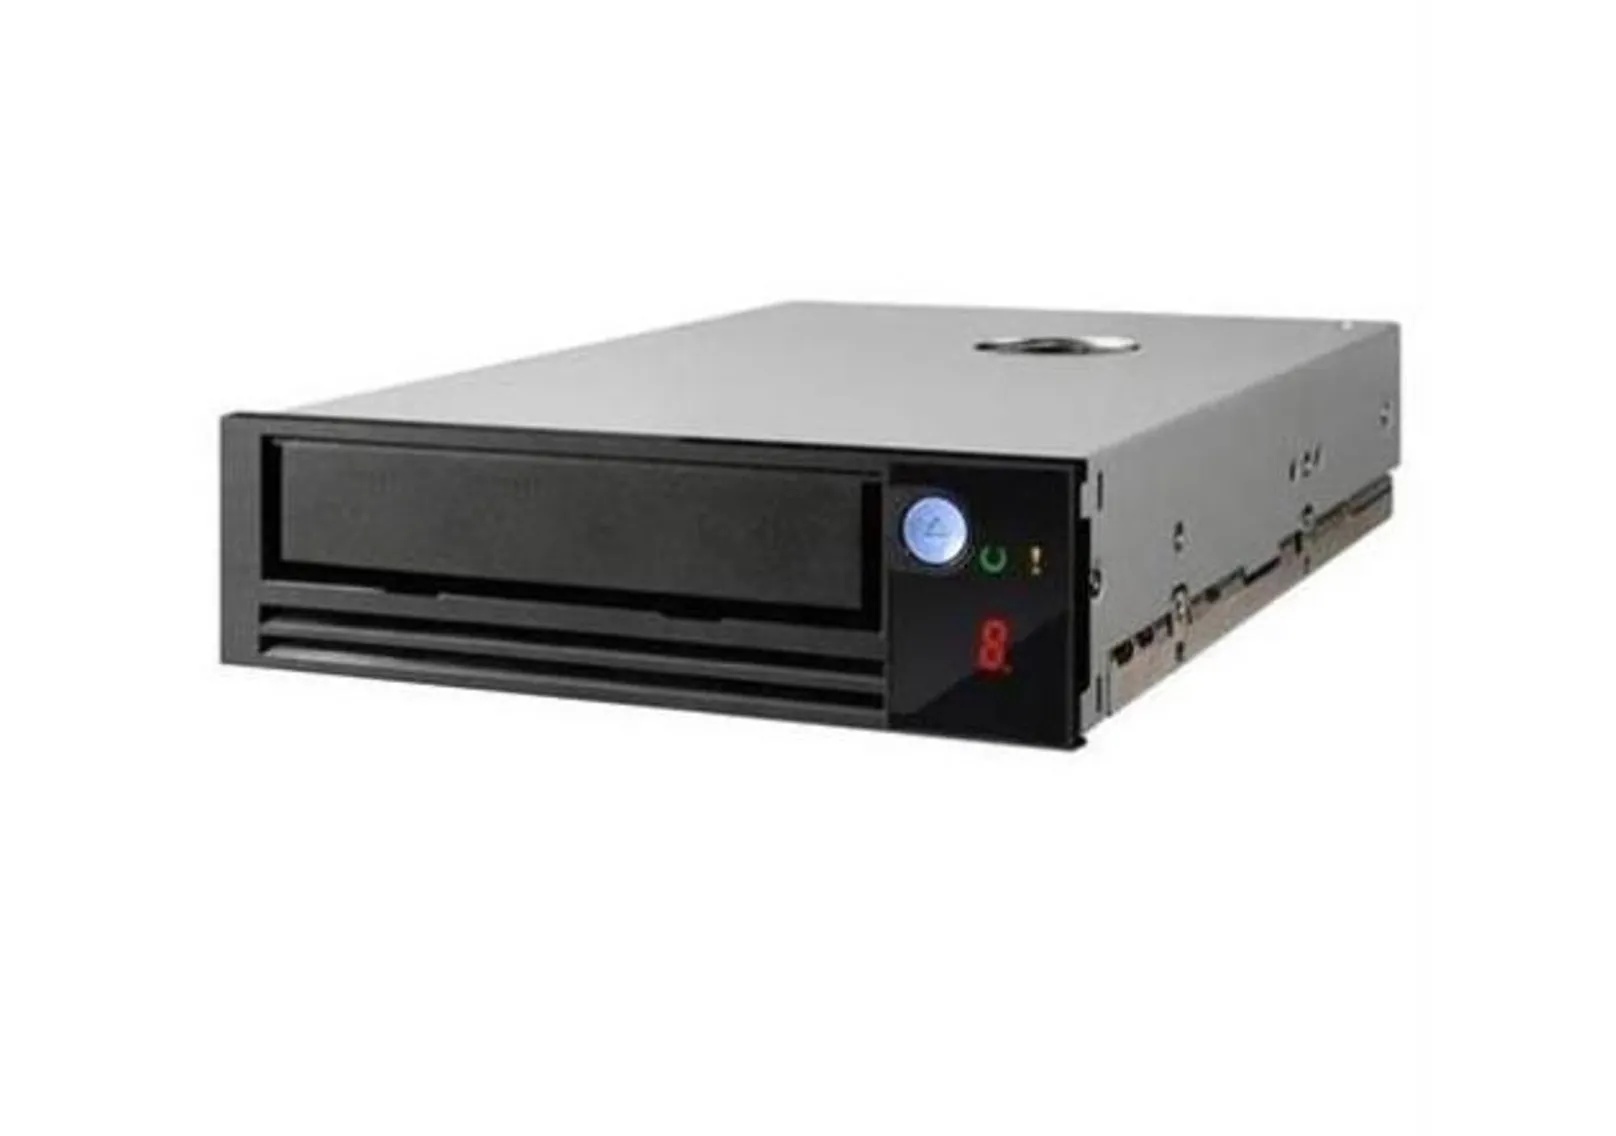
Dell 02R713 100 / 200GB LTO Ultrium 1 LVD Tape Drive
Product Description Dell 02R713 100 / 200GB LTO Ultrium 1 LVD Tape Drive Product Condition: Refurbished General Information Product Type Tape Drive Technical Information Tape Drive Type LTO Compressed Storage Capacity 200 GB Native Storage Capacity 100 GB Physical Characteristics Form Factor Internal Miscellaneous Compliance Standards RoHS Eco Friendly Yes
Brand: Dell
Category: Electronics > Electronics Accessories > Computer Components > Storage Devices > Tape Drives